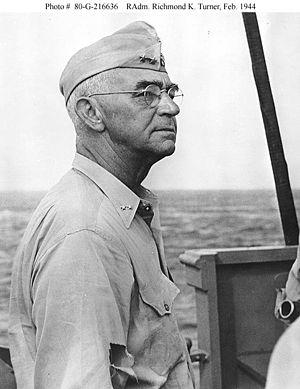
Richmond Kelly Turner, né le 27 mai 1885 à Portland en Oregon et mort le 12 février 1961 à Monterey en Californie, a été un amiral de l'United States Navy pendant la Seconde Guerre mondiale. Il a été le cinquième et dernier des officiers généraux de l'U.S. Navy à être nommé amiral pendant la Guerre du Pacifique, après Chester Nimitz, William Halsey, Raymond Spruance, et Thomas C. Kinkaid. Commandant des Forces Amphibies dans la Zone du Pacifique Sud notamment à la bataille de l'île de Savo, à la bataille de Guadalcanal, et lors de la campagne des îles Salomon, puis des Forces Amphibies du Pacifique central en 1943-1944, dirigeant les opérations amphibies lors des débarquements dans les archipels du Pacifique central, et enfin des Forces Amphibies de la Flotte du Pacifique, en 1945, il a participé à ce titre, à la préparation des plans de l'invasion du Japon. Toutefois, ceux-ci ne furent jamais mis en œuvre à la suite des bombardements atomiques d'Hiroshima et Nagasaki.